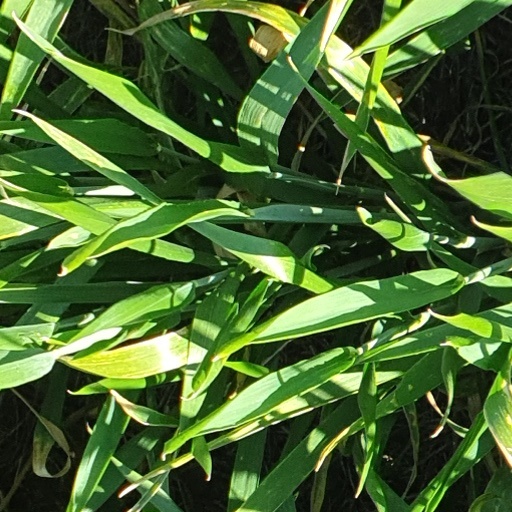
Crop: wheat